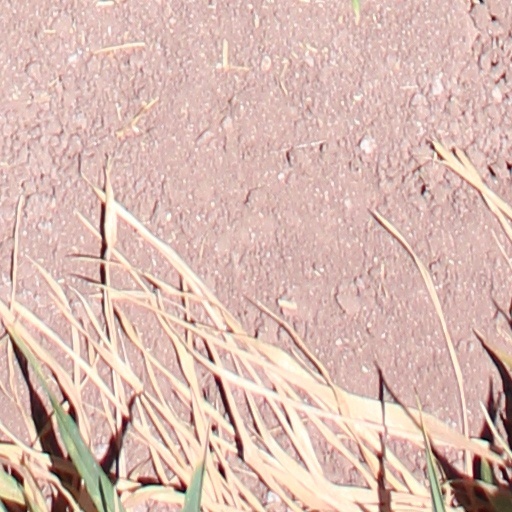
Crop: wheat